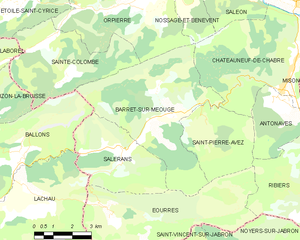
Carte des communes françaises: Barret-sur-Méouge